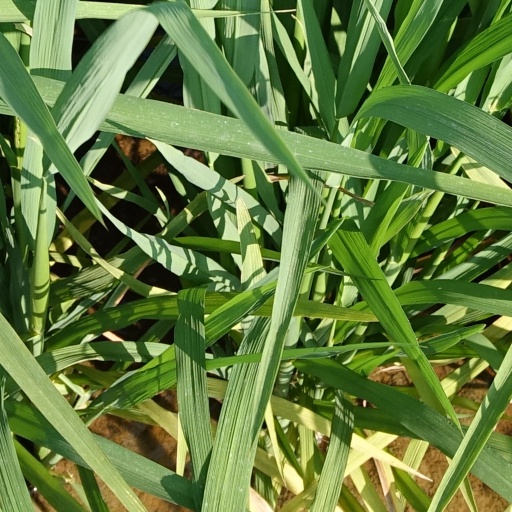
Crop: rice